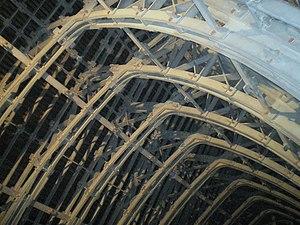
Reims - Cathédrale Notre-Dame - Charpente en ciment armé de Henri Deneux de la toiture
Henri-Louis Deneux est un architecte français
La cathédrale Notre-Dame de Reims est une cathédrale catholique romaine située à Reims, dans le département français de la Marne, en région Grand Est. Elle est connue pour avoir été, à partir du XIᵉ siècle, le lieu de la quasi-totalité des sacres des rois de France.